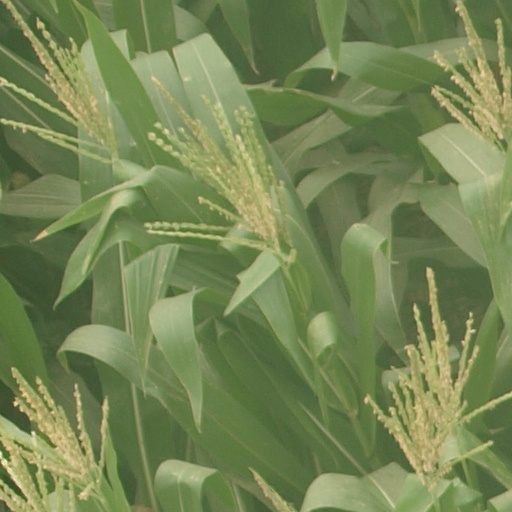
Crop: maize; corn